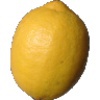
Label: Lemon 1